Licancabur Lake

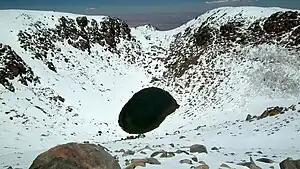
Licancabur Lake in 2012, viewed from the rim

The lake was first discovered by climbers in 1953. The lake is at the bottom of the crater of Licancabur, at a depth of beneath the crater rim. Little dissolved material renders its waters clear. It is one of the highest lakes in the world and one of the highest volcanic lakes; another Andean volcanic lake, Ojos del Salado, is even higher but is poorly known.